Elegy Written in a Country Churchyard

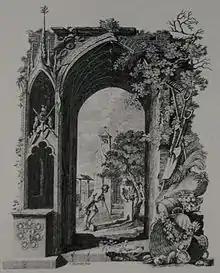
Frontispiece to 1753 edition of "Elegy" by Bentley

The poem concludes with a description of the poet's grave, over which the speaker is meditating, together with a description of the end of the poet's life: